American Indian boarding schools

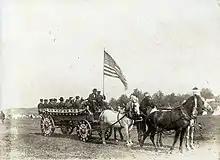
White Earth Boarding School band

From the moment students arrived at school, they could not "be Indian" in any way. Boarding school administrators "forbade, whether in school or on reservation, tribal singing and dancing, along with the wearing of ceremonial and 'savage' clothes, the practice of native religions, the speaking of tribal languages, the acting out of traditional gender roles". School administrators argued that young women needed to be specifically targeted due to their important place in continuing assimilation education in their future homes. Educational administrators and teachers were instructed that "Indian girls were to be assured that, because their grandmothers did things in a certain way, there was no reason for them to do the same".